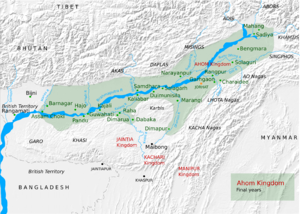
L'Assam fait partie des États de l'extrémité Est de l'Inde, au centre de la région du Nord-Est indien. Il a deux frontières internationales avec le Bhoutan et le Bangladesh et des frontières avec l'Arunachal Pradesh, le Nagaland, le Manipur, le Mizoram, le Tripura, le Meghalaya et le Bengale-Occidental.
On appelle guerres anglo-birmanes les trois conflits qui, en 1824–26, en 1852 et en 1885, ont opposé la Birmanie aux forces britanniques établies en Inde. D'abord menées pour des raisons d'hégémonie régionale, elles ont, dès la seconde, pris le caractère de guerres coloniales et se sont conclues par la fin de la monarchie locale et l'occupation totale du pays qui sera annexé à l'Empire des Indes. En 1826, les Britanniques s'emparent des zones côtières, en 1852 de tout le Sud, en 1885 de toute la partie restante.